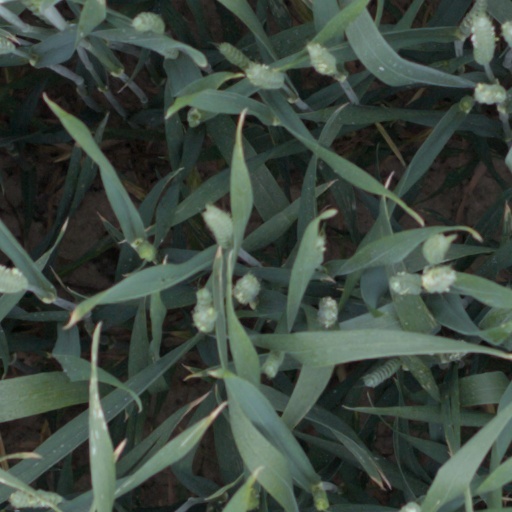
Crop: wheat